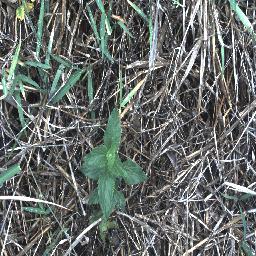
Label: siam_weed